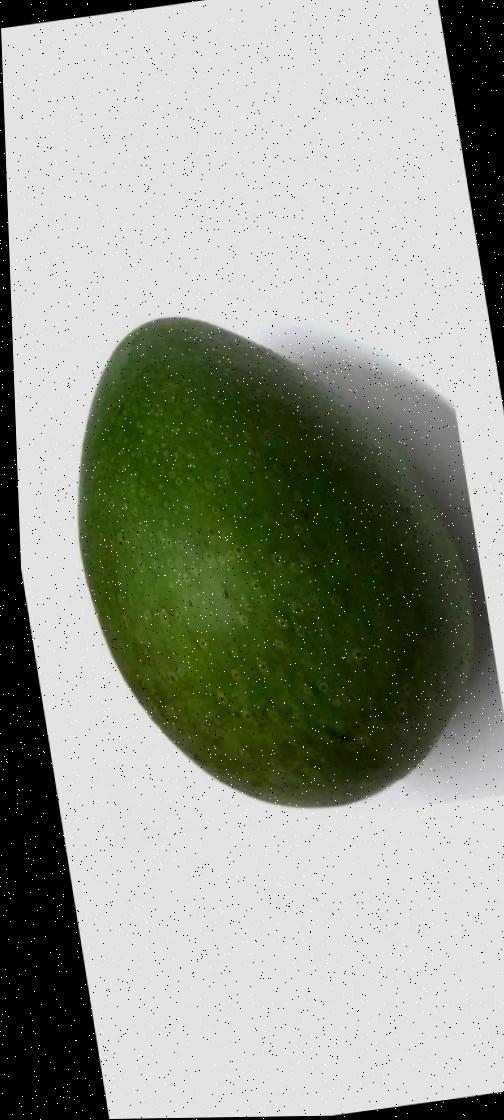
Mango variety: Ashshina Zhinuk